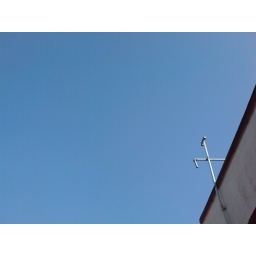
clear sky shot by K790